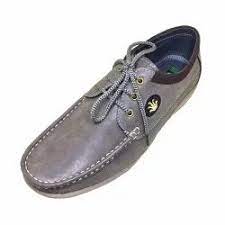
Label: Boat